Gründtliche Beschreibung der Kunst des Fechtens

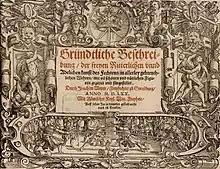

Gründtliche Beschreibung der Kunst des Fechtens or, in English: A Foundational Description of the Art of Fencing: "A Thorough Description of the Free, Knightly and Noble Art of Fencing, Showing Various Customary Defenses, Affected and Put Forth with Many Handsome and Useful Drawings" is a German fencing manual that was published in 1570. Its author was the Freifechter Joachim Meyer. This manual was made for and was dedicated to Meyer's patron Count Palatine Johann Casimir. This "fechtbuch" builds on his earlier work, a manuscript written in 1560 - the MS A.4°.2, and presents a complex, multi-weapon treatise. Meyer's complete system often marks the end of and the compilation of the German fencing system in the Johannes Liechtenauer tradition. It is the only fechtbuch in the Liechtenauer tradition that was written for both laymen and beginners of the art.